Mal Benning

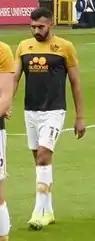
Benning warming up for Port Vale in 2022

On 28 June 2021, Benning agreed a one-year contract with Port Vale, to begin on 1 July; he was signed to compete with fellow new arrival Dan Jones. He started five of the "Valiants" first seven League Two games of the 2021–22 season, but admitted that "I think there is a lot more to come from me... I feel like I can do a lot more". He was dropped to the bench after James Gibbons returned from injury, but came on as a half-time substitute to score his first goal at Vale Park in a 3–1 win over Barrow on 16 October. He was limited to 17 league starts in the 2021–22 campaign, but would score the winning penalty kick in the penalty shoot-out victory over Swindon Town in the play-off semi-finals. He started in the play-off final at Wembley Stadium and scored Vale's final goal as they secured promotion with a 3–0 victory over former club Mansfield Town; Michael Baggaley of "The Sentinel" wrote that Benning was "excellent" and he "set up Harratt's opener, went close to scoring in the first half then confirmed Vale's victory with a sliding volley for the third five minutes from time". He signed a new one-year contract in June 2022.